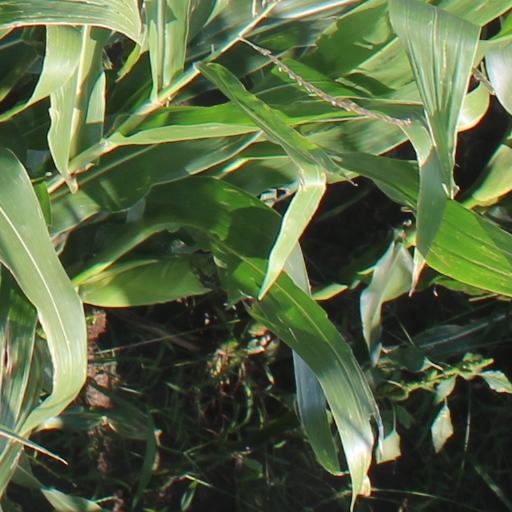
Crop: maize; corn